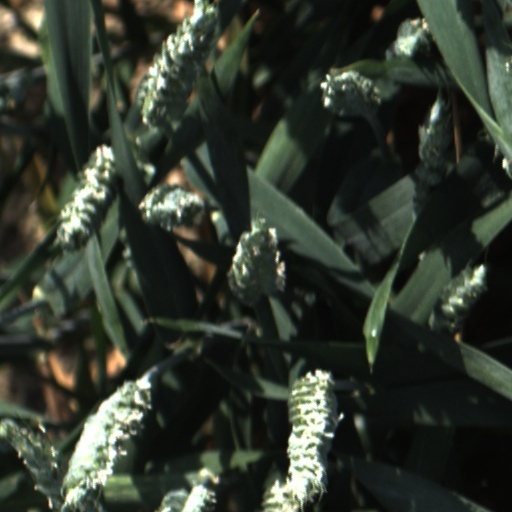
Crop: wheat